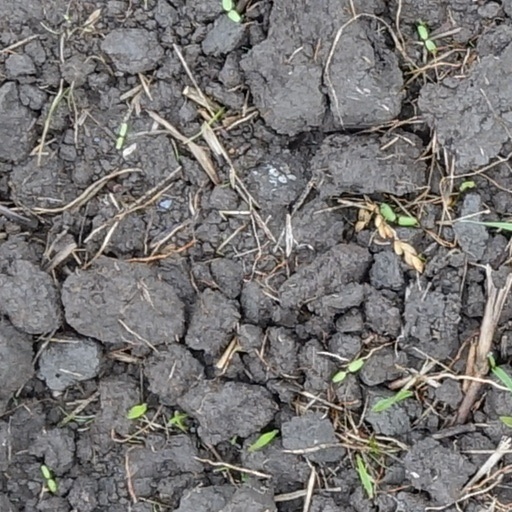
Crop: wheat